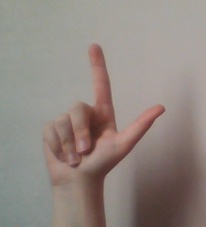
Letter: laam